Saffron (color)

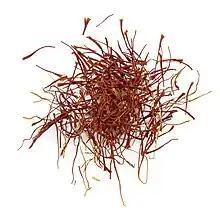
Saffron threads from Iran

Homer's "Iliad":Now when Dawn in robe of saffron was hastening from the streams of Okeanos, to bring light to mortals and immortals, Thetis reached the ships with the armor that the god had given her. (19.1)Virgil's "Aeneid":Aurora now had left her saffron bed,